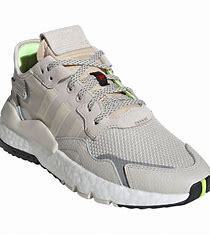
Brand: adidas
Model: Nite Jogger Athletic